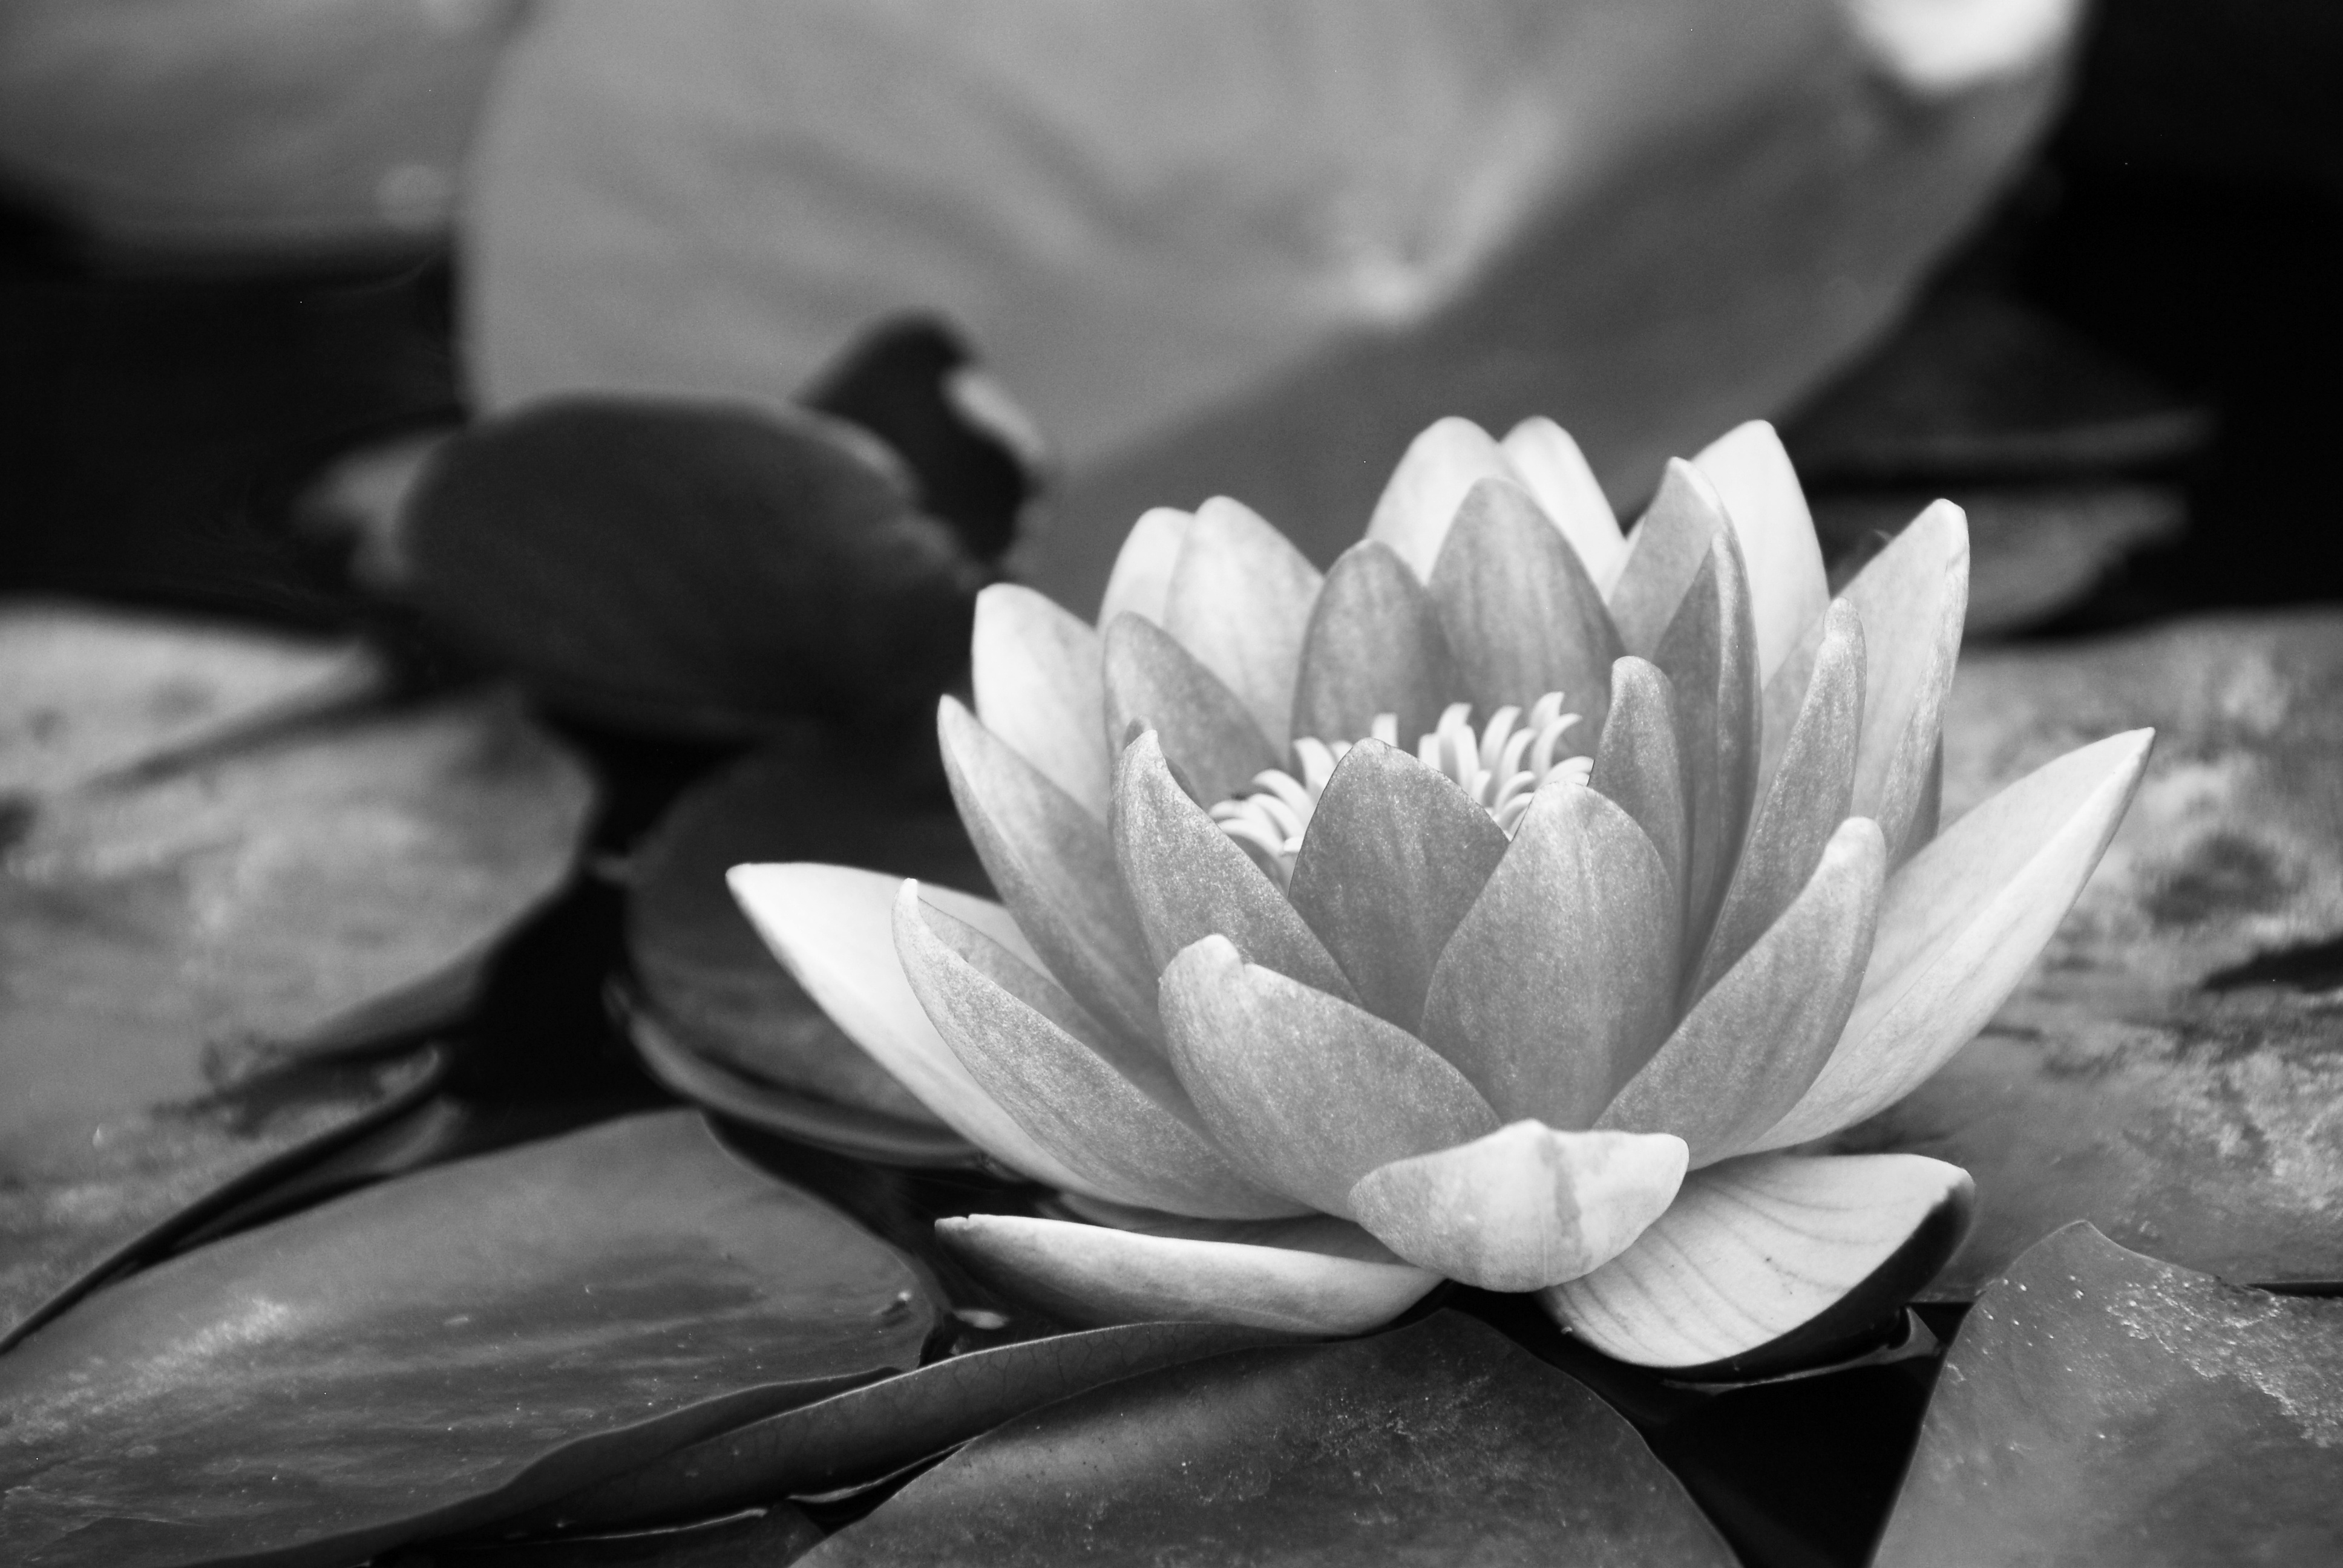
black and white, plant, white, photography, leaf, flower, petal, pond, botany, black, monochrome, flora, water lily, close up, lotus, macro photography, flowering plant, still life photography, monochrome photography, land plant